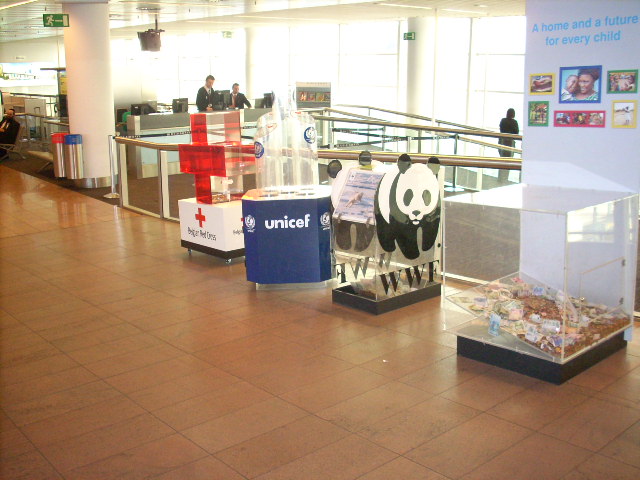
Label: not_food